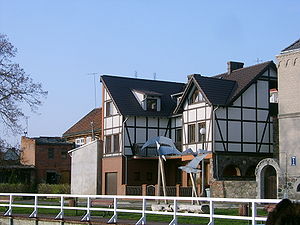
Barlinek
Barlinek [barˈlinɛk] er en by i det vestpommerske voivodskab, Polen.